Poclain

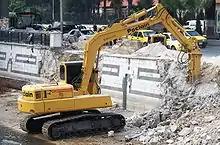
Tracked Poclain excavator

Poclain produced excavators, and was a leader on the French and world market thanks to a revolutionary hydraulic motor. The Batailles were forced to sell the company to Case in 1974, an American company, which then took over completely in 1987, leaving them (the Batailles) only the hydraulics division, which is still trading today.